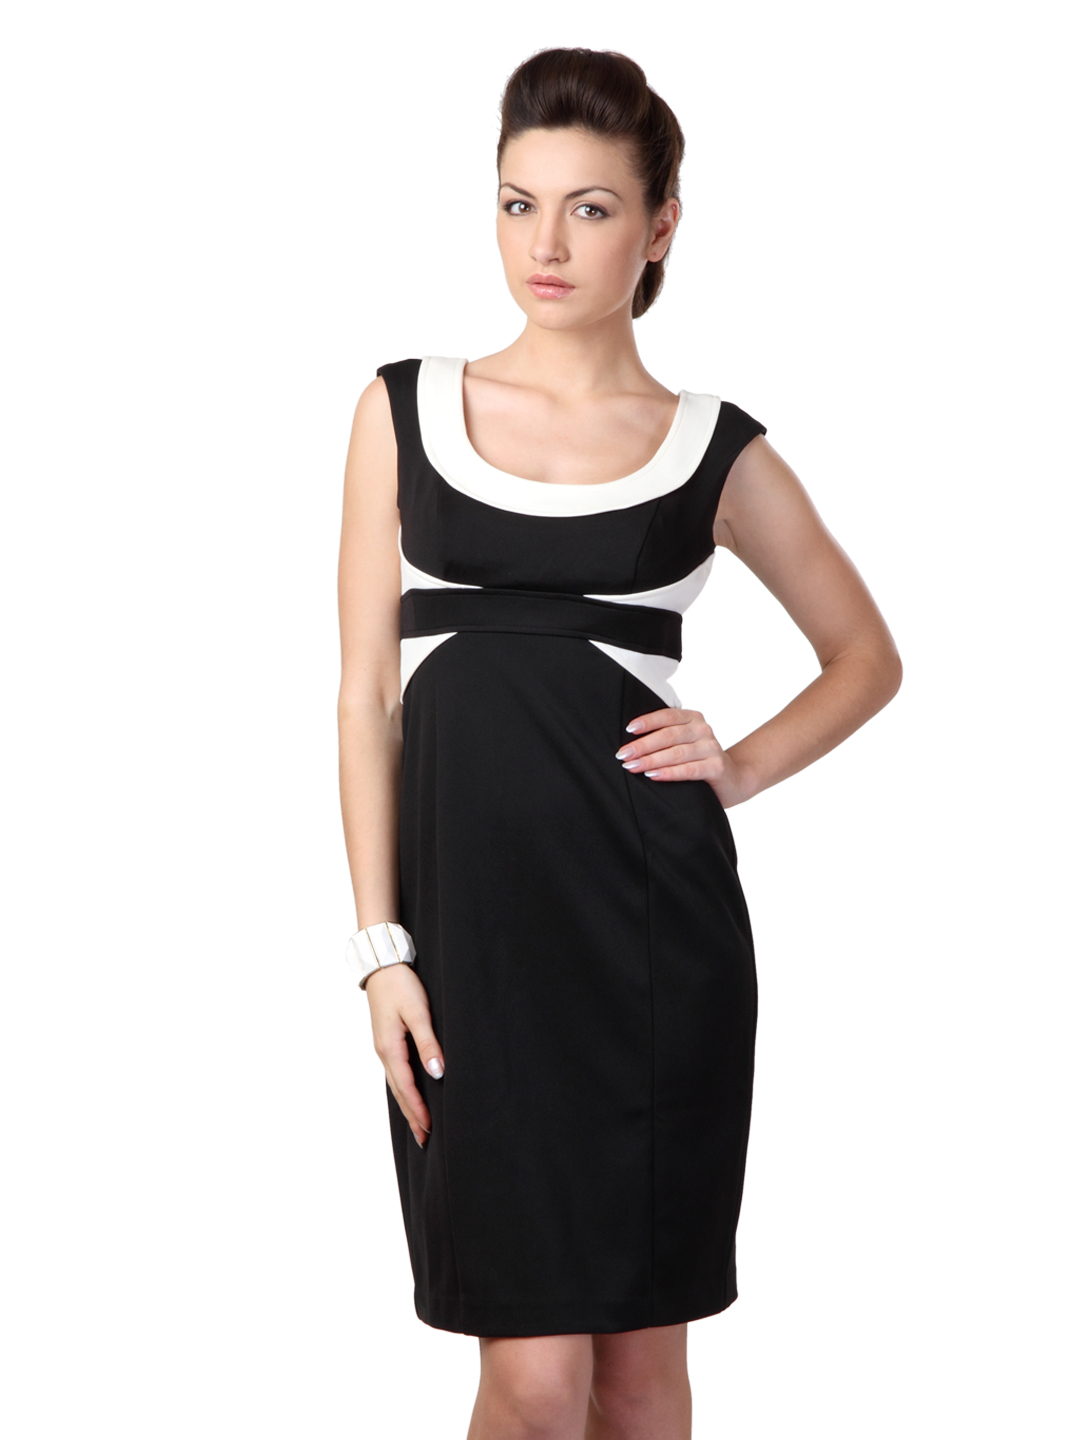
Avirate Black & Cream Dress
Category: Apparel / Dress / Dresses
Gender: Women
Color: Black
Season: Fall 2012
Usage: Casual